Scotch marine boiler

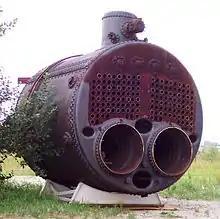
German example. Note the steam dome, a typically German feature, and also the corrugated furnaces.

A "Scotch" marine boiler (or simply Scotch boiler) is a design of steam boiler best known for its use on ships.